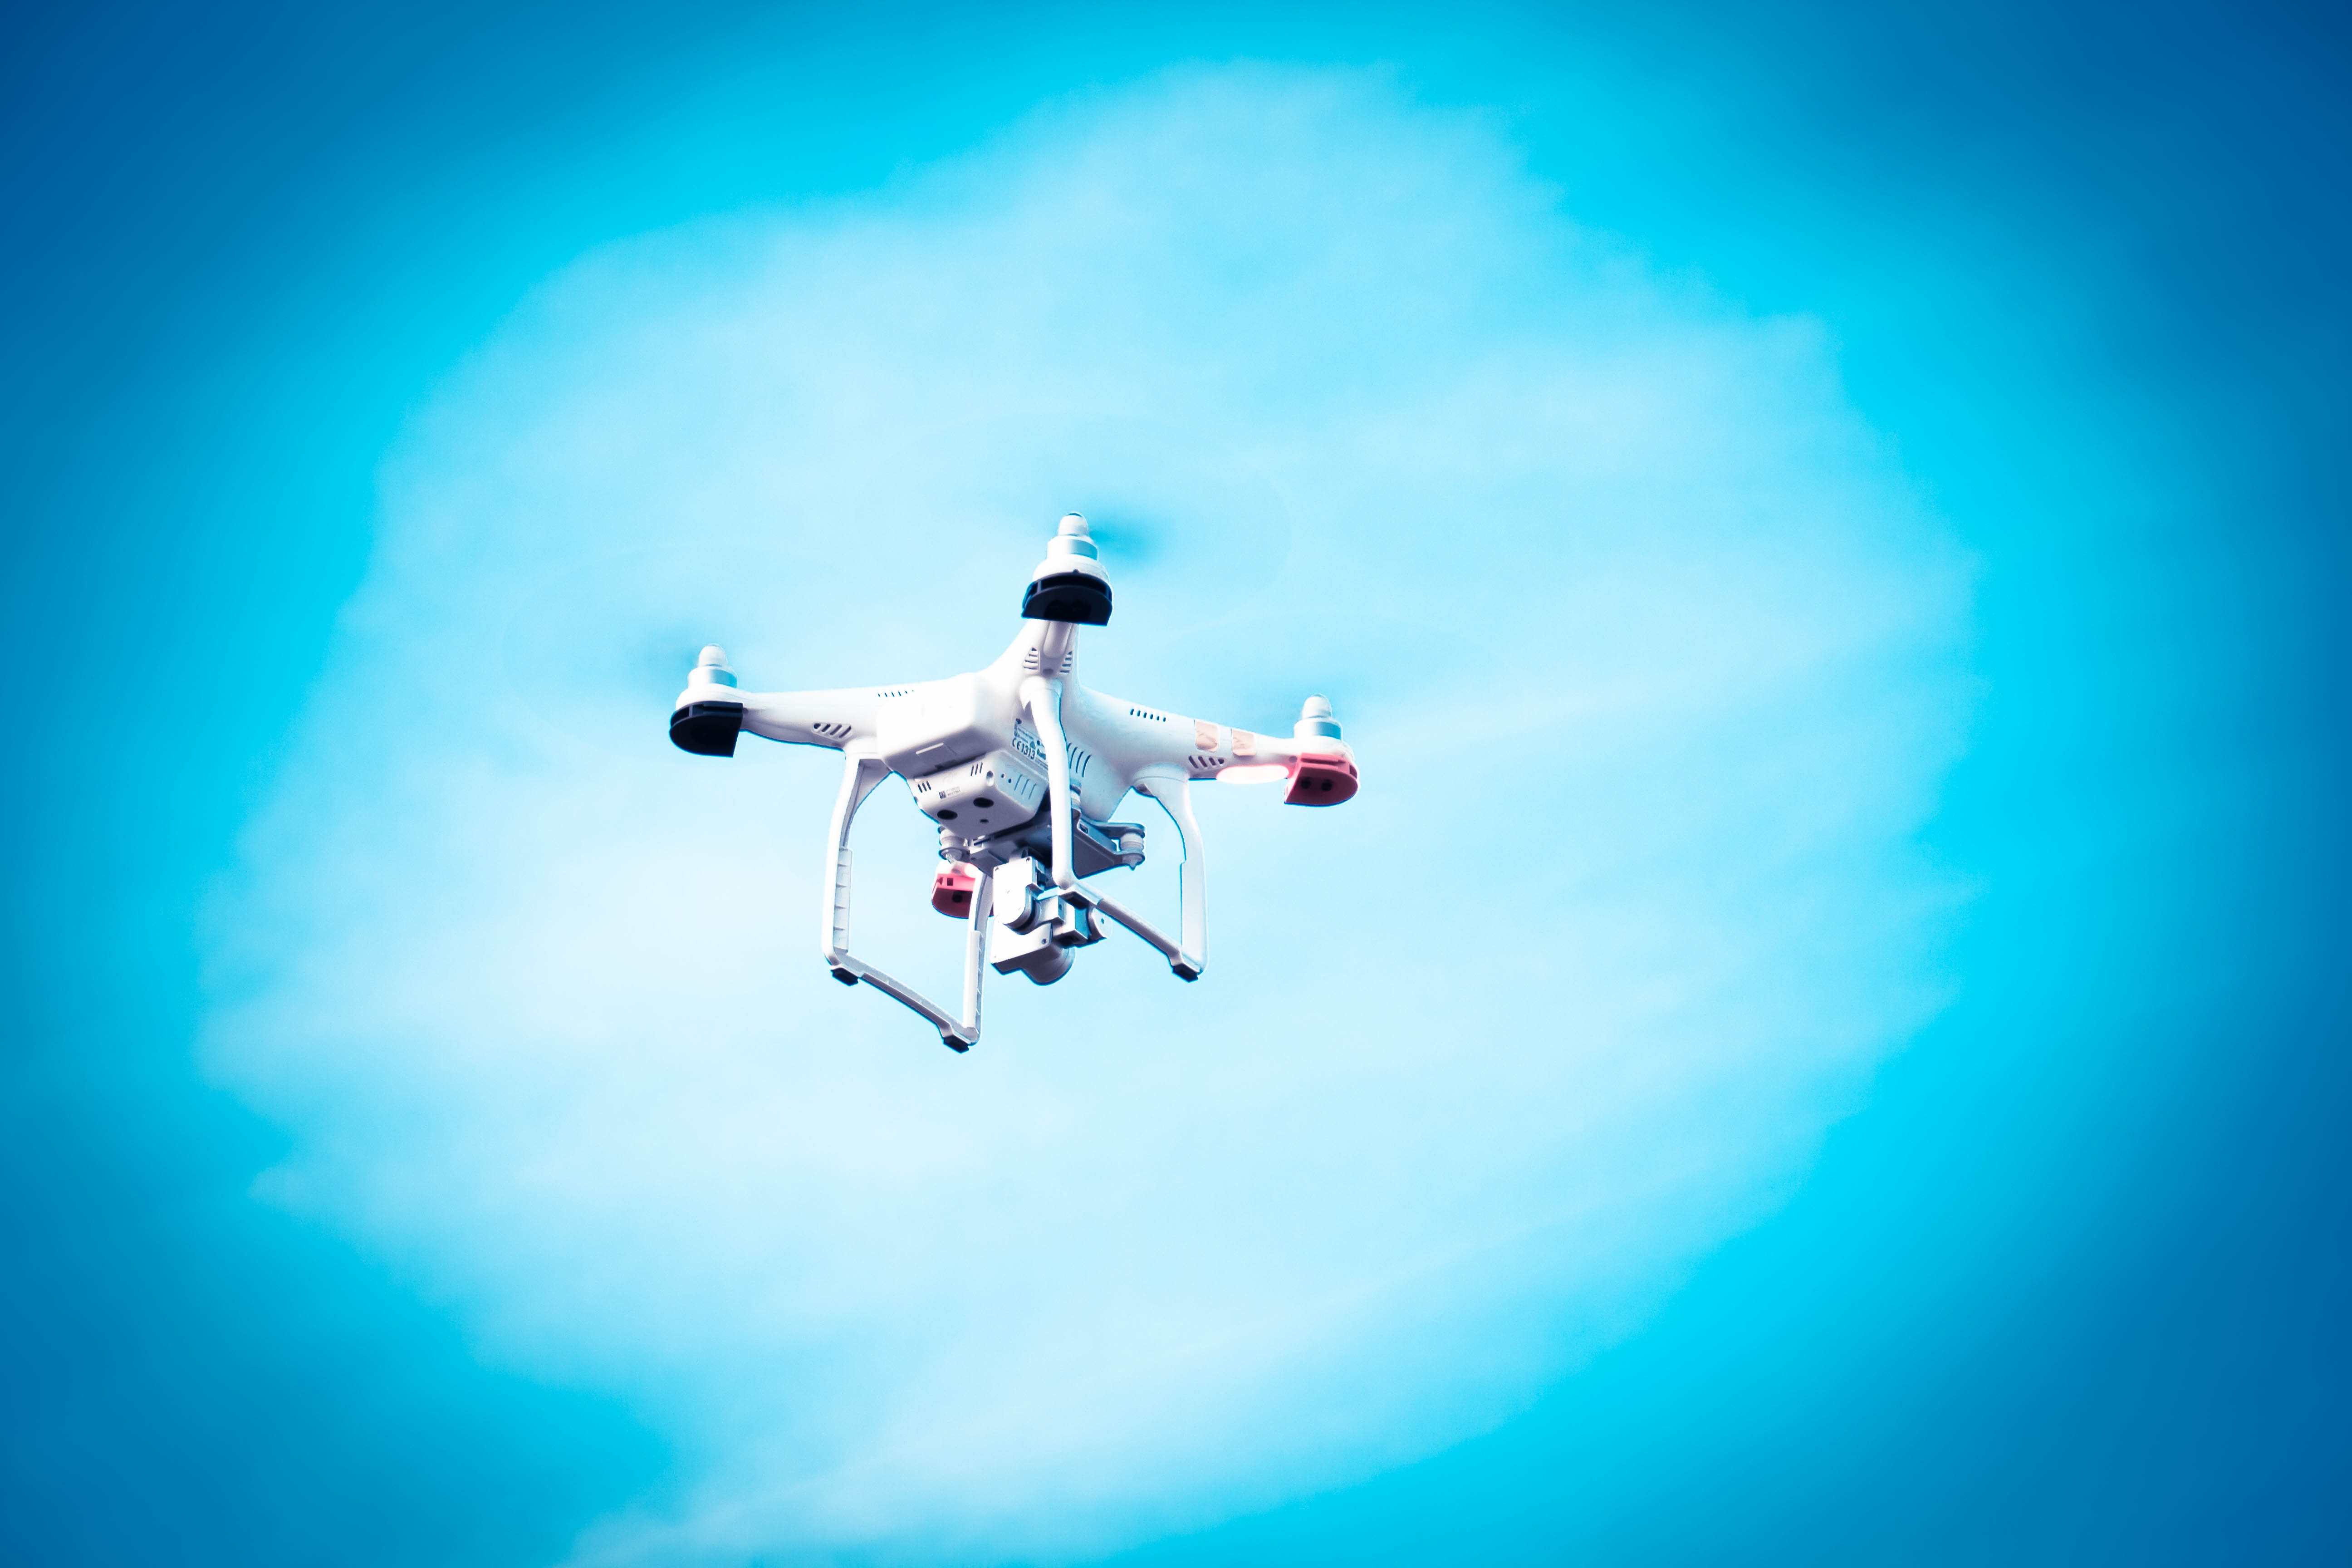
technology, fly, flight, blue, extreme sport, aerial, parachute, blue sky, drone, sports, quadcopter, parachuting, air sports, atmosphere of earth, computer wallpaper, tandem skydiving